Diodorus scytobrachion

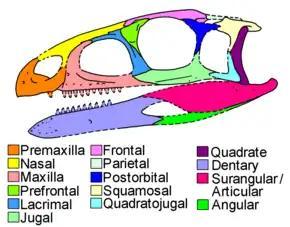
Skull diagram of the related "Asilisaurus"

In 2014, the paleontologists Max C. Langer and Jorge Ferigolo fully described the anatomy of "Sacisaurus" and reanalyzed earlier phylogenetic studies of silesaurids. They found "Diodorus" and "Sacisaurus" to be sister taxa but, along with "Silesaurus" itself, to be the only unambiguous members of Silesauridae. Most earlier studies had found them to be dinosauromorphs outside Dinosauria itself, but these researchers did not find it unlikely that silesaurids belonged within Dinosauria, as a basal branch of Ornithischia. This scenario had been suggested earlier by other researchers but without an in-depth analysis, and though Langer and Ferigolo filled that gap, they did not find it a robust hypothesis. Most studies agree that dinosaurs emerged through rapid diversification and anatomical changes during the Late Triassic; if the Middle Triassic silesaurids were nested within Ornithiscia this would mean that the evolutionary radiation of dinosaurs occurred over a longer period, with the split between ornithischian and saurischian dinosaurs (the two major groups within Dinosauria) happening already during the Middle Triassic. In 2017, the paleontologist Matthew G. Baron and colleagues suggested a new scheme of dinosaur interrelationships, which grouped theropods with ornithischians instead of with sauropodomorphs as has traditionally been accepted, and still found Silesauridae to be a sister group of Dinosauria. They speculated that dinosaurs could have been ancestrally omnivorous, as silesaurids like "Diodorus" appear to have been herbivorous, but noted that this idea was made uncertain because more basal silesaurids like "Lewisuchus" appear to have been carnivorous.